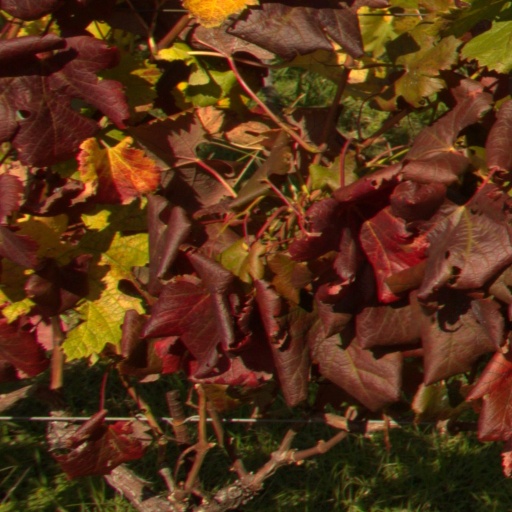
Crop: grape